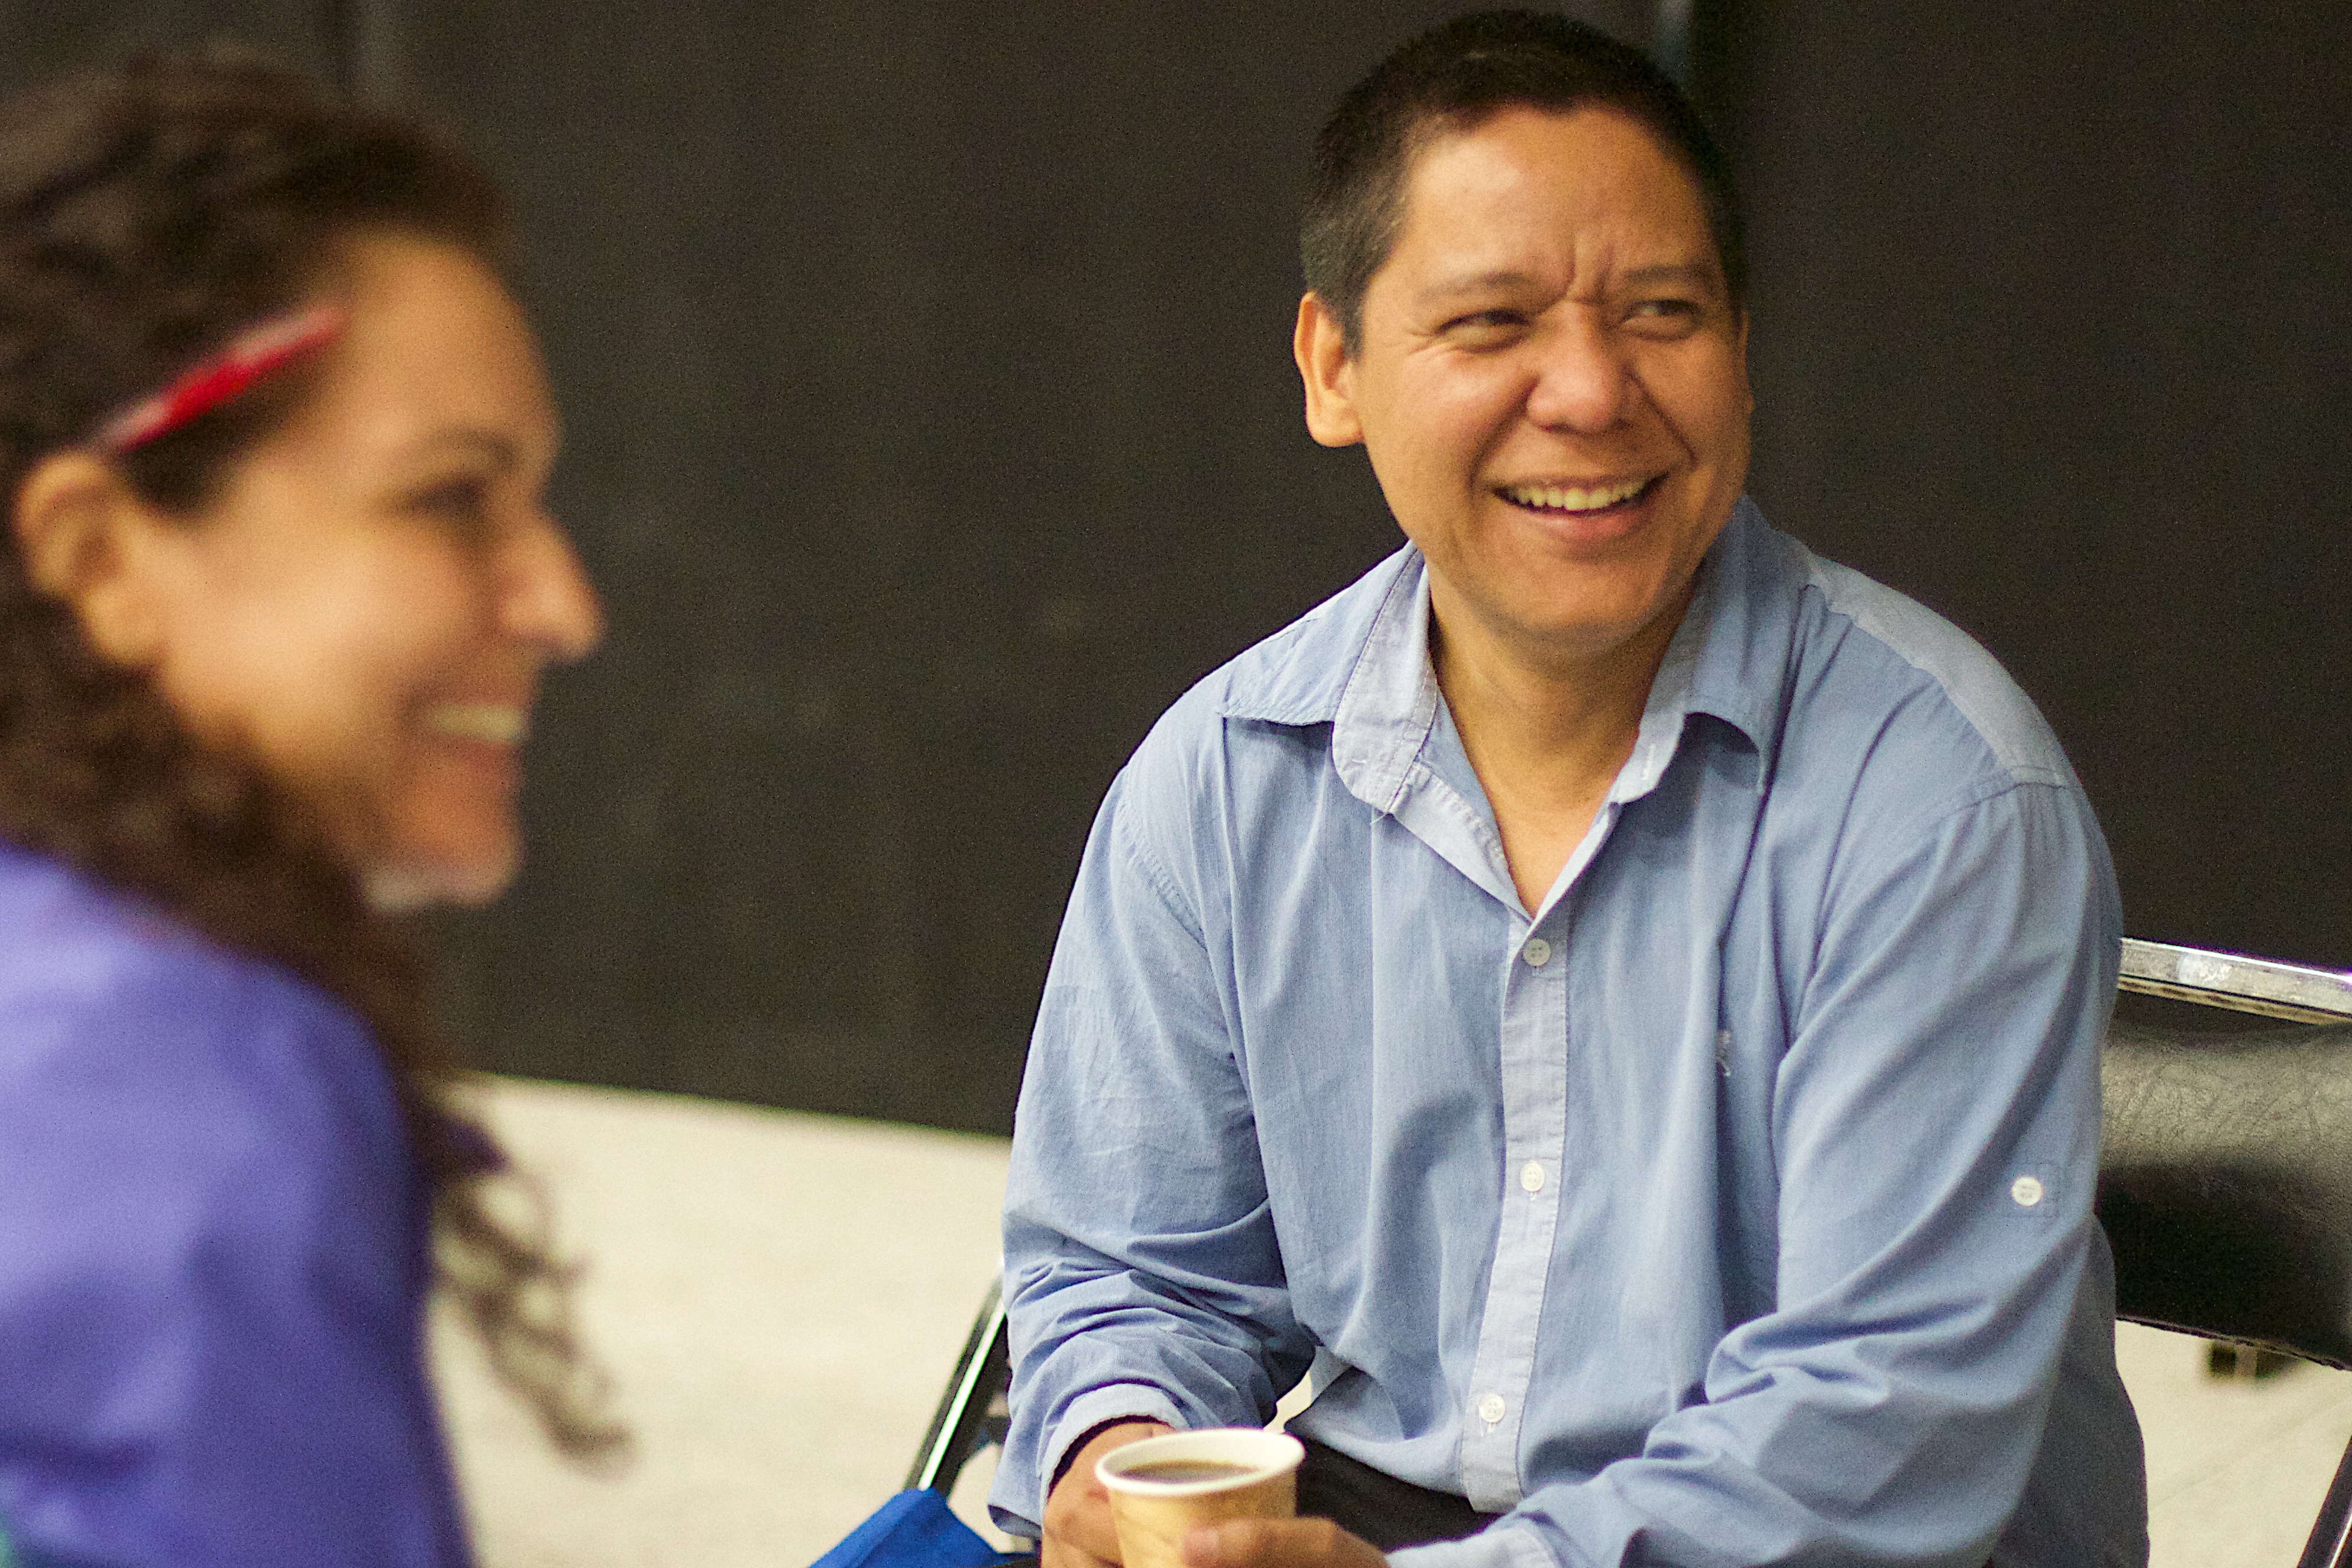
person, people, youth, senior citizen, udgagora